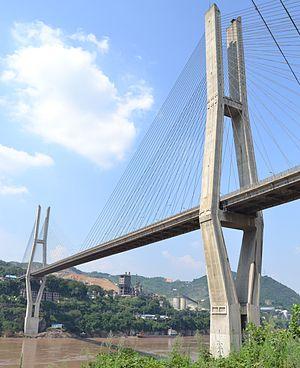
Cette liste de ponts de Chine a pour vocation de présenter une liste de ponts remarquables de Chine, tant par leurs caractéristiques dimensionnelles, que par leur intérêt architectural ou historique et incluant toutes les subdivisions telles que le Tibet et Hong Kong.